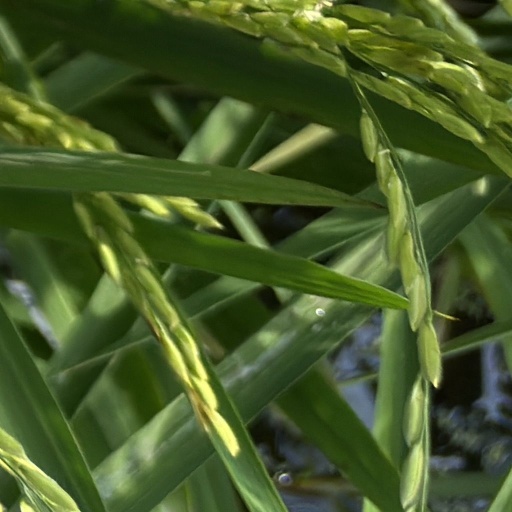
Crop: rice